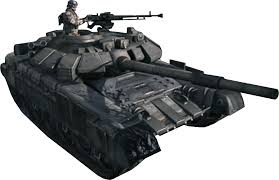
Label: T-90